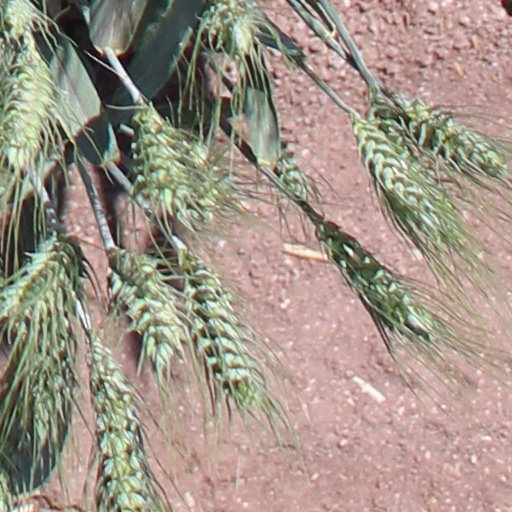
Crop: wheat